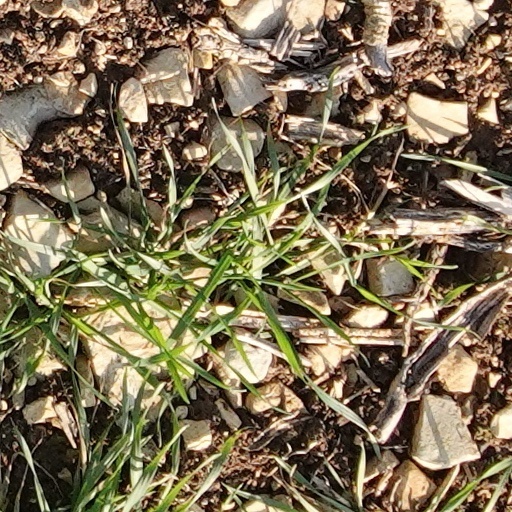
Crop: wheat